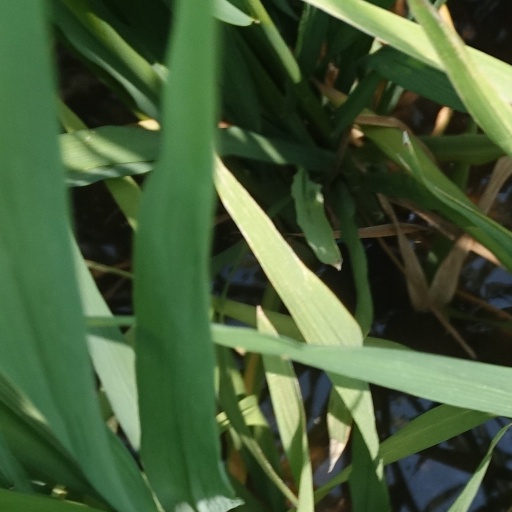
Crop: rice